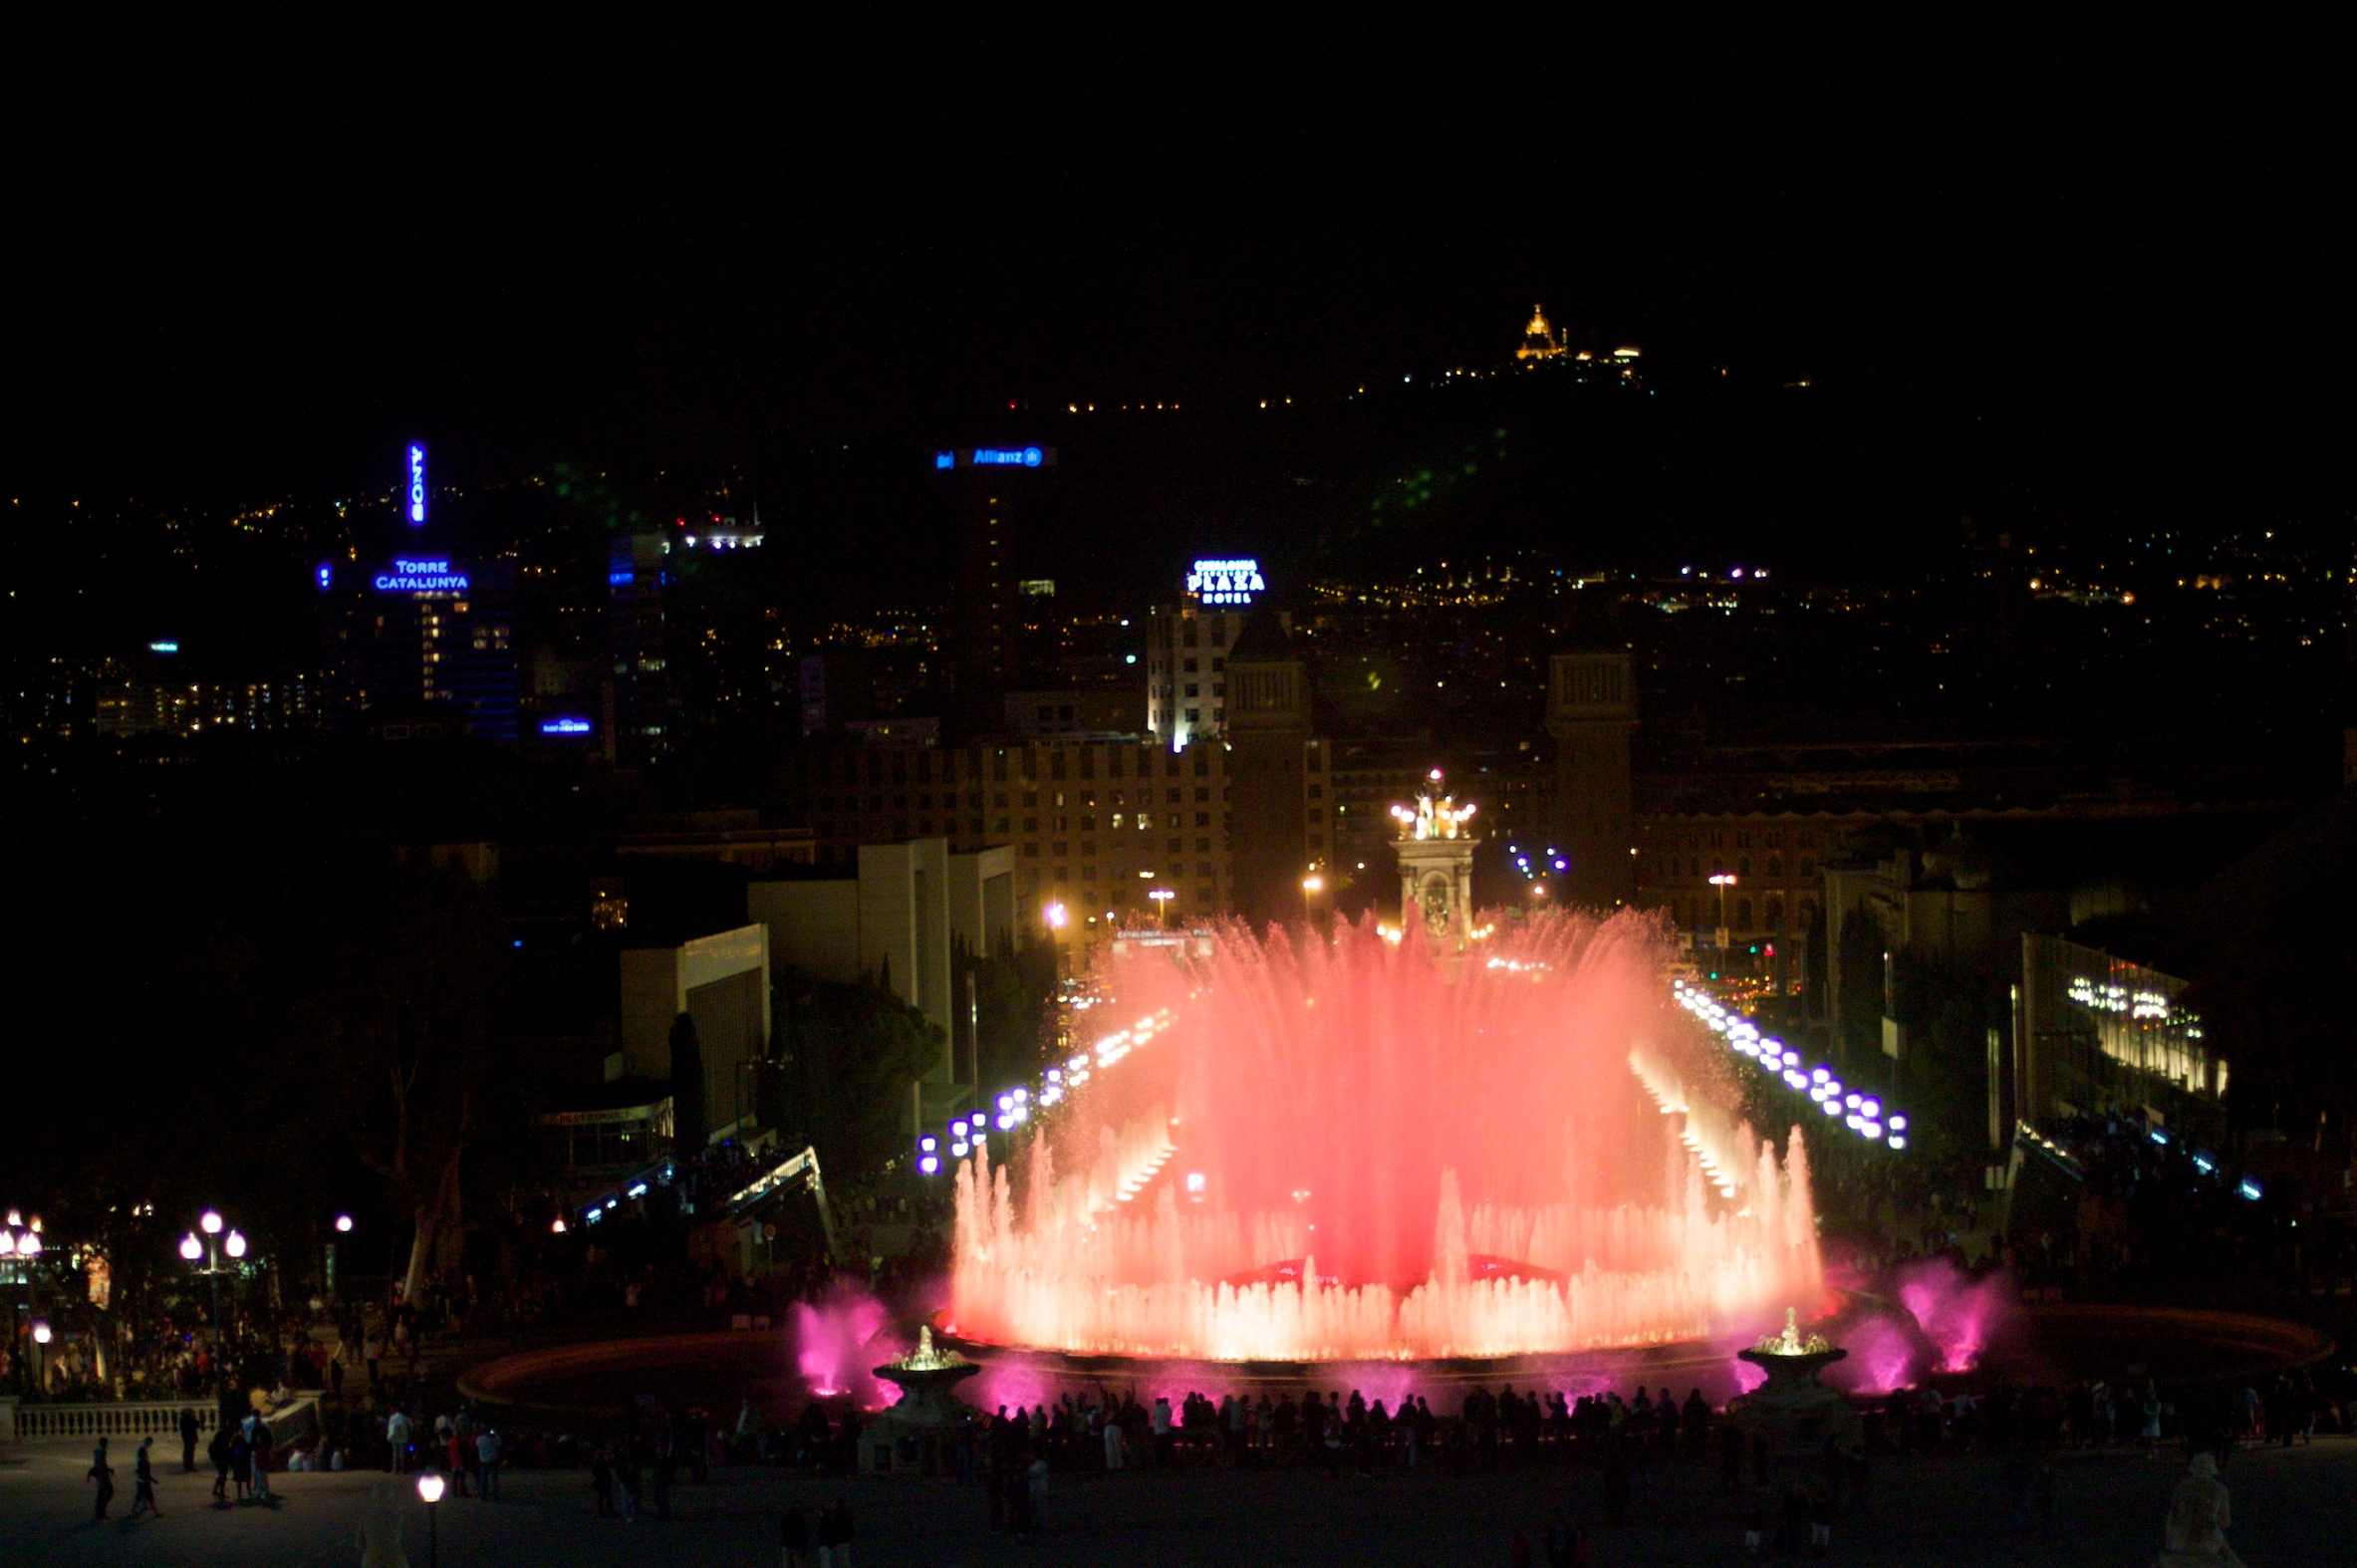
light, night, crowd, lighting, barcelona, stage, performance